Knabrostræde 30

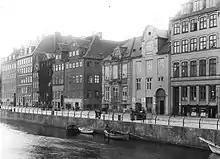
The building seen on a photograph by Frederik Riise.

The silversmith O. Dajl had his silver workshop in the basement at Nybrogade 14 in the years around 1900. In 1913, it was taken over by Kay Bojesen. In 1930, he sold it to assume a position as artistic director of Bing & Grøndahl.